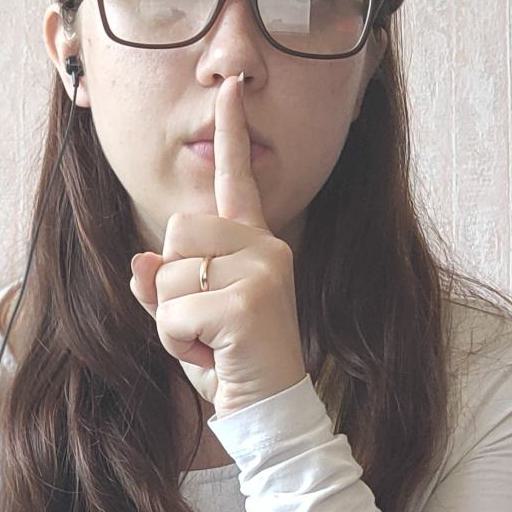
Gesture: mute